Toyota Kijang

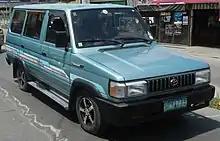
Toyota Tamaraw FX GL (Philippines)

In the Philippines, versions of the Kijang were sold as the Tamaraw FX when it was introduced in 1991 as a high side pickup and in 1993 as a wagon. The Tamaraw FX was available either with a 1.5 5K petrol engine, a 1.8-litre 7K petrol engine or a 2.0-litre "2C" diesel engine, all coupled with a 5-speed manual transmission. Power was and respectively, allowing for top speeds of . The Tamaraw FX was offered in 5 door long wheelbase wagon in either Standard, Deluxe and GL trim levels. The GL trim included power steering, cloth interior, cloth seats, a digital clock, door pocket, a 4 speaker cassette radio, body cladding and 14 inch alloy wheels. Deluxe and standard models had steel wheels, 2 speaker cassette decks, and vinyl interiors, however deluxe models received full width side steps and bucket front seats. Dual AC was standard on all wagon models. The pickup variant was available in 11-seater high side pickup form and later in chassis cab configuration. In 2000, Deluxe, GL, and diesel wagon variants were discontinued leaving only the 1.8 standard wagon and pickup variants to be sold alongside the Revo until 2002 when the Tamaraw was finally discontinued.